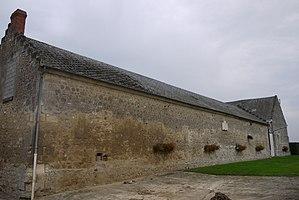
La ferme d'Applincourt à Limé
La ferme d'Applincourt est une ferme située à Limé, en France.